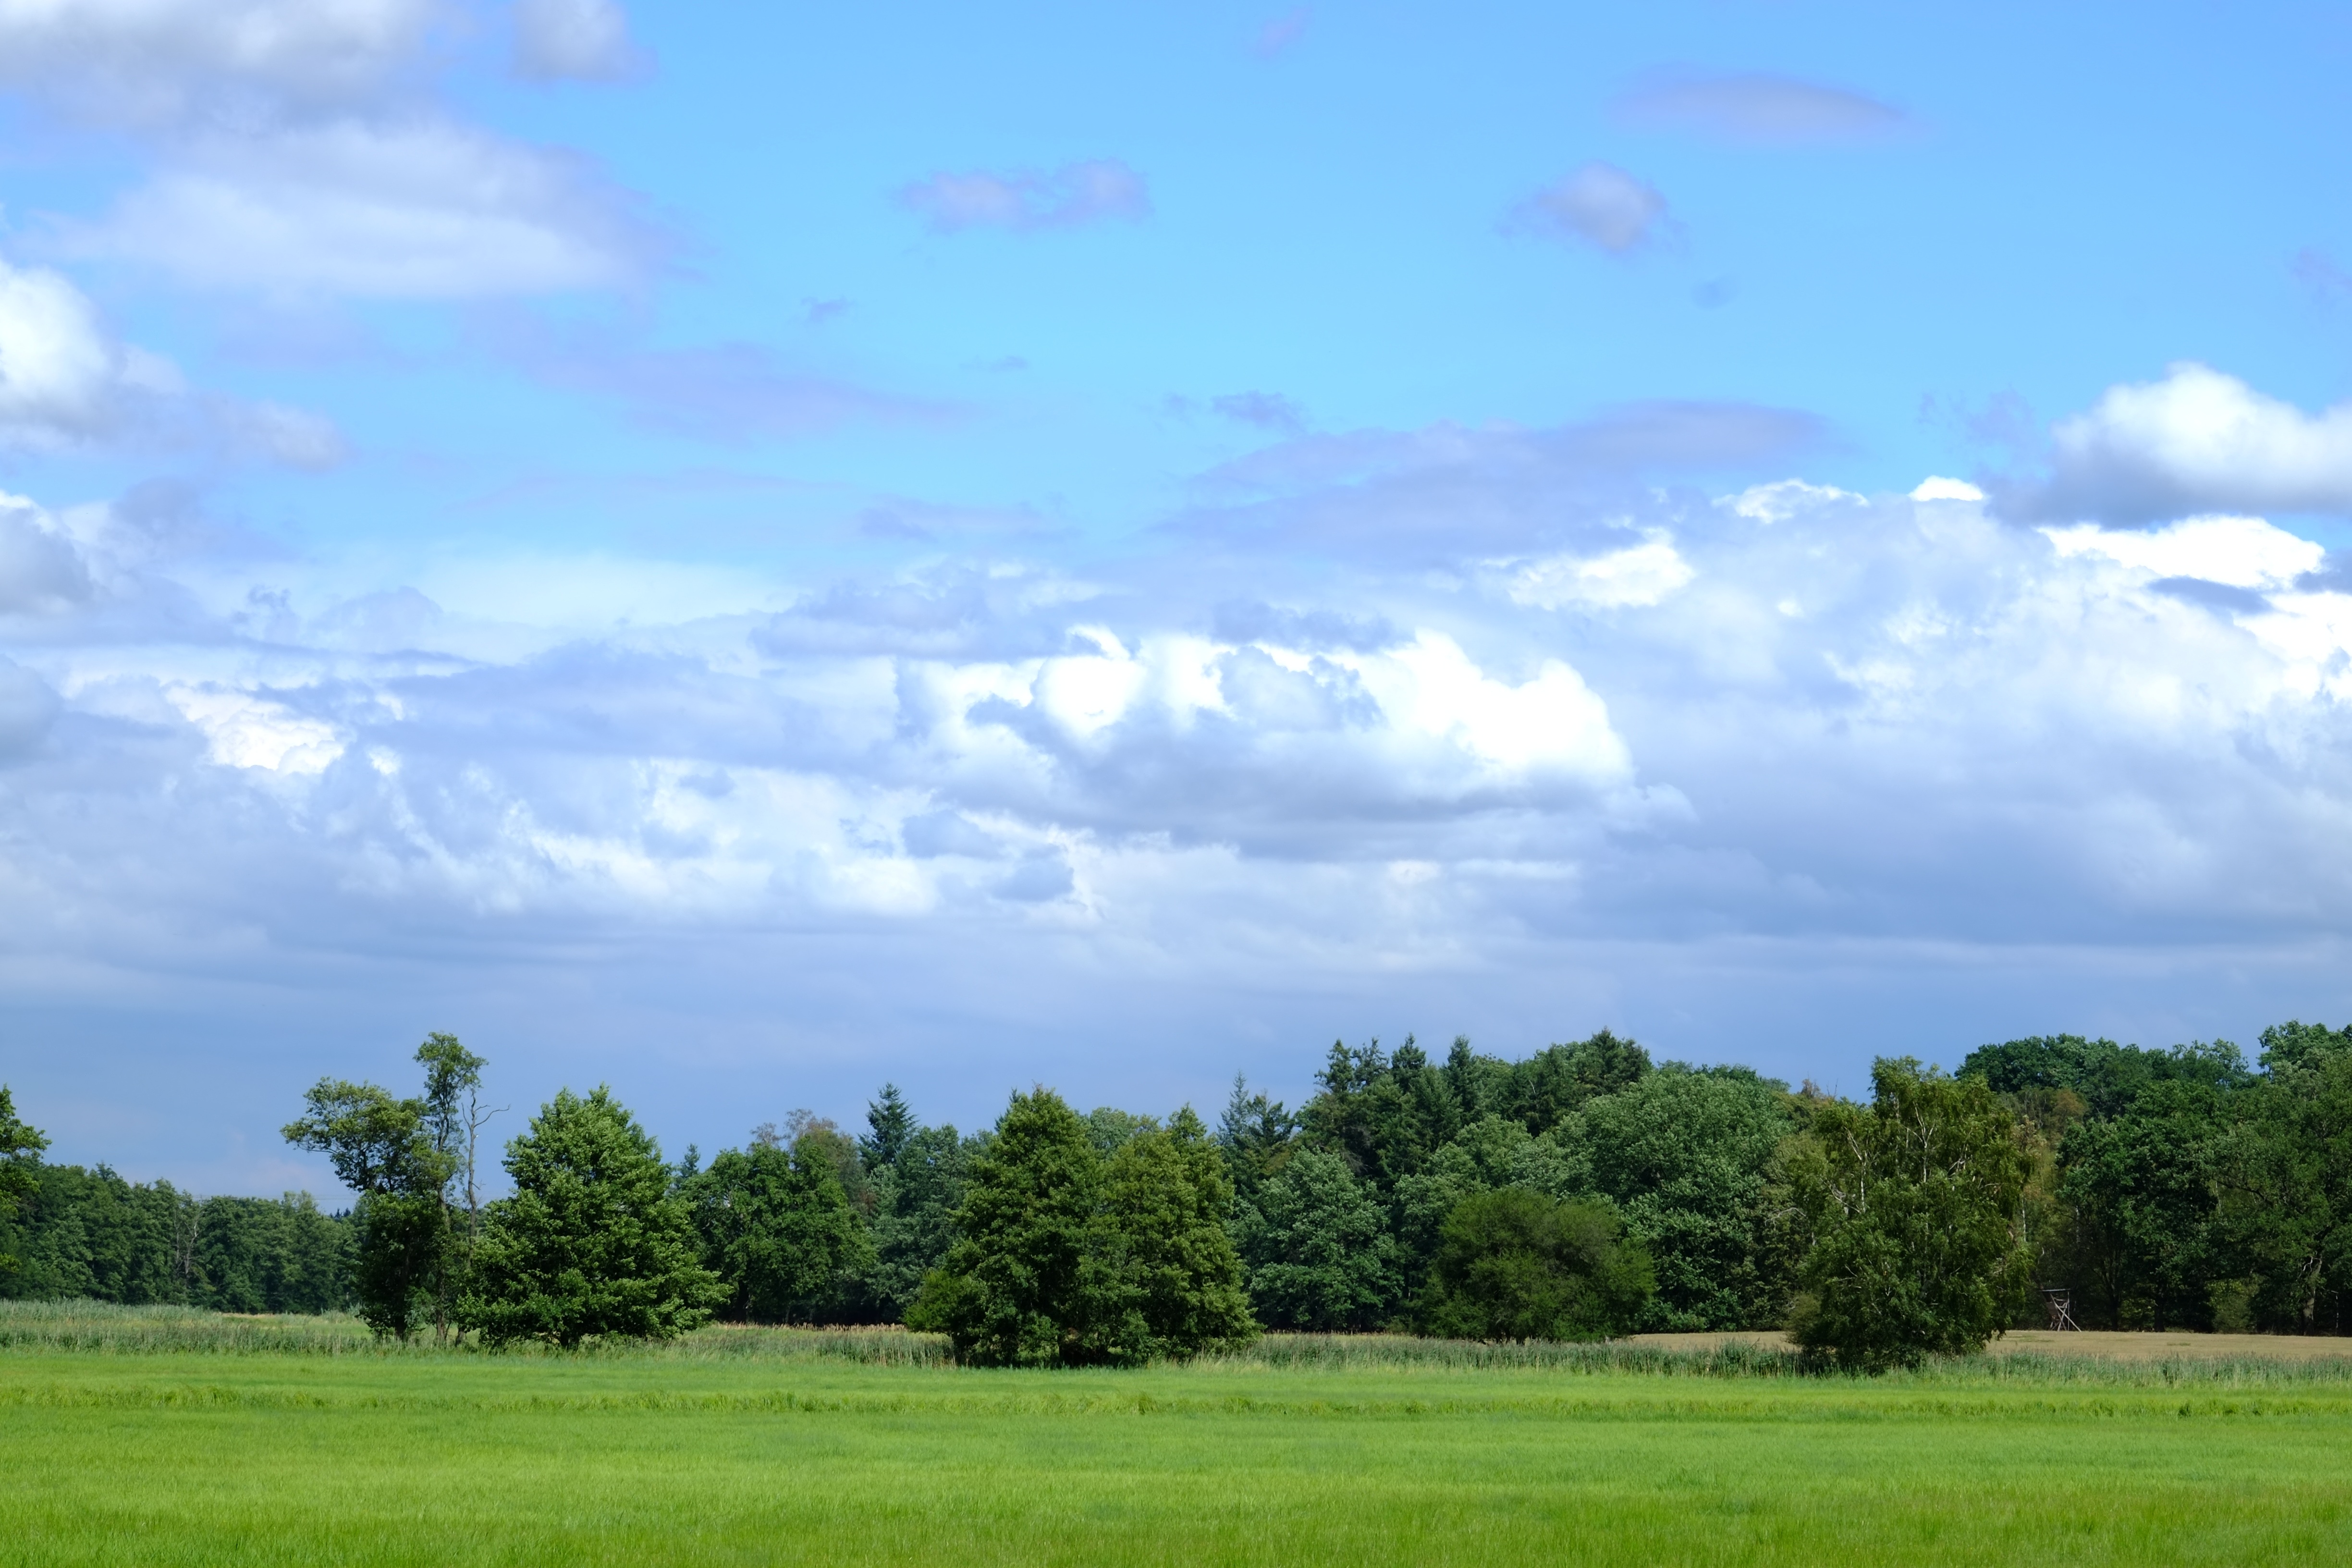
landscape, nature, forest, grass, horizon, cloud, sky, field, ground, lawn, meadow, prairie, hill, atmosphere, summer, green, pasture, rest, savanna, plain, trees, sunny, clouds, grassland, plateau, germany, beautiful, habitat, mood, ecosystem, hesse, glade, rural area, strains, meteorological phenomenon, natural environment